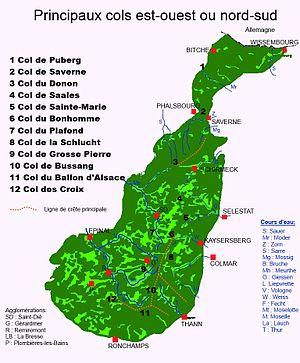
Cols des Vosges
Le col de Bussang est l'un des cols les plus fréquentés du massif des Vosges, en France. Situé dans la région Grand Est à 727 m d'altitude, il relie la Lorraine et l'Alsace par la route nationale 66. Les deux communes de ce col dans un socle sédimentaire friable et cassant sont Bussang du côté lorrain et Urbès du côté alsacien. Le passage des crêtes à hauteur de Bussang fait partie des principaux cols historiques qui traversent les Vosges depuis l’Antiquité aux côtés du col du Bonhomme, du col du Donon et du col de Saverne.